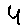
Label: 4